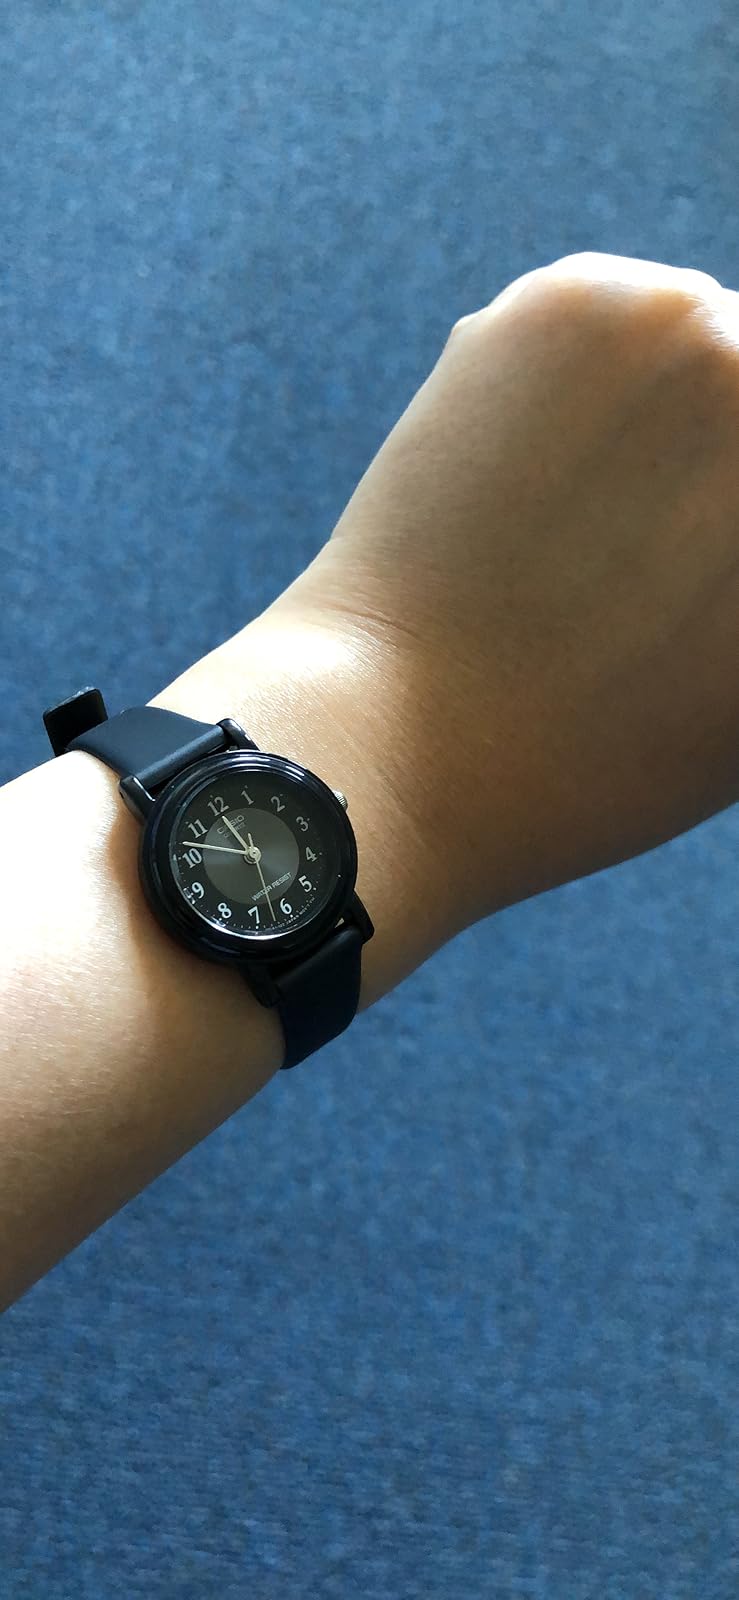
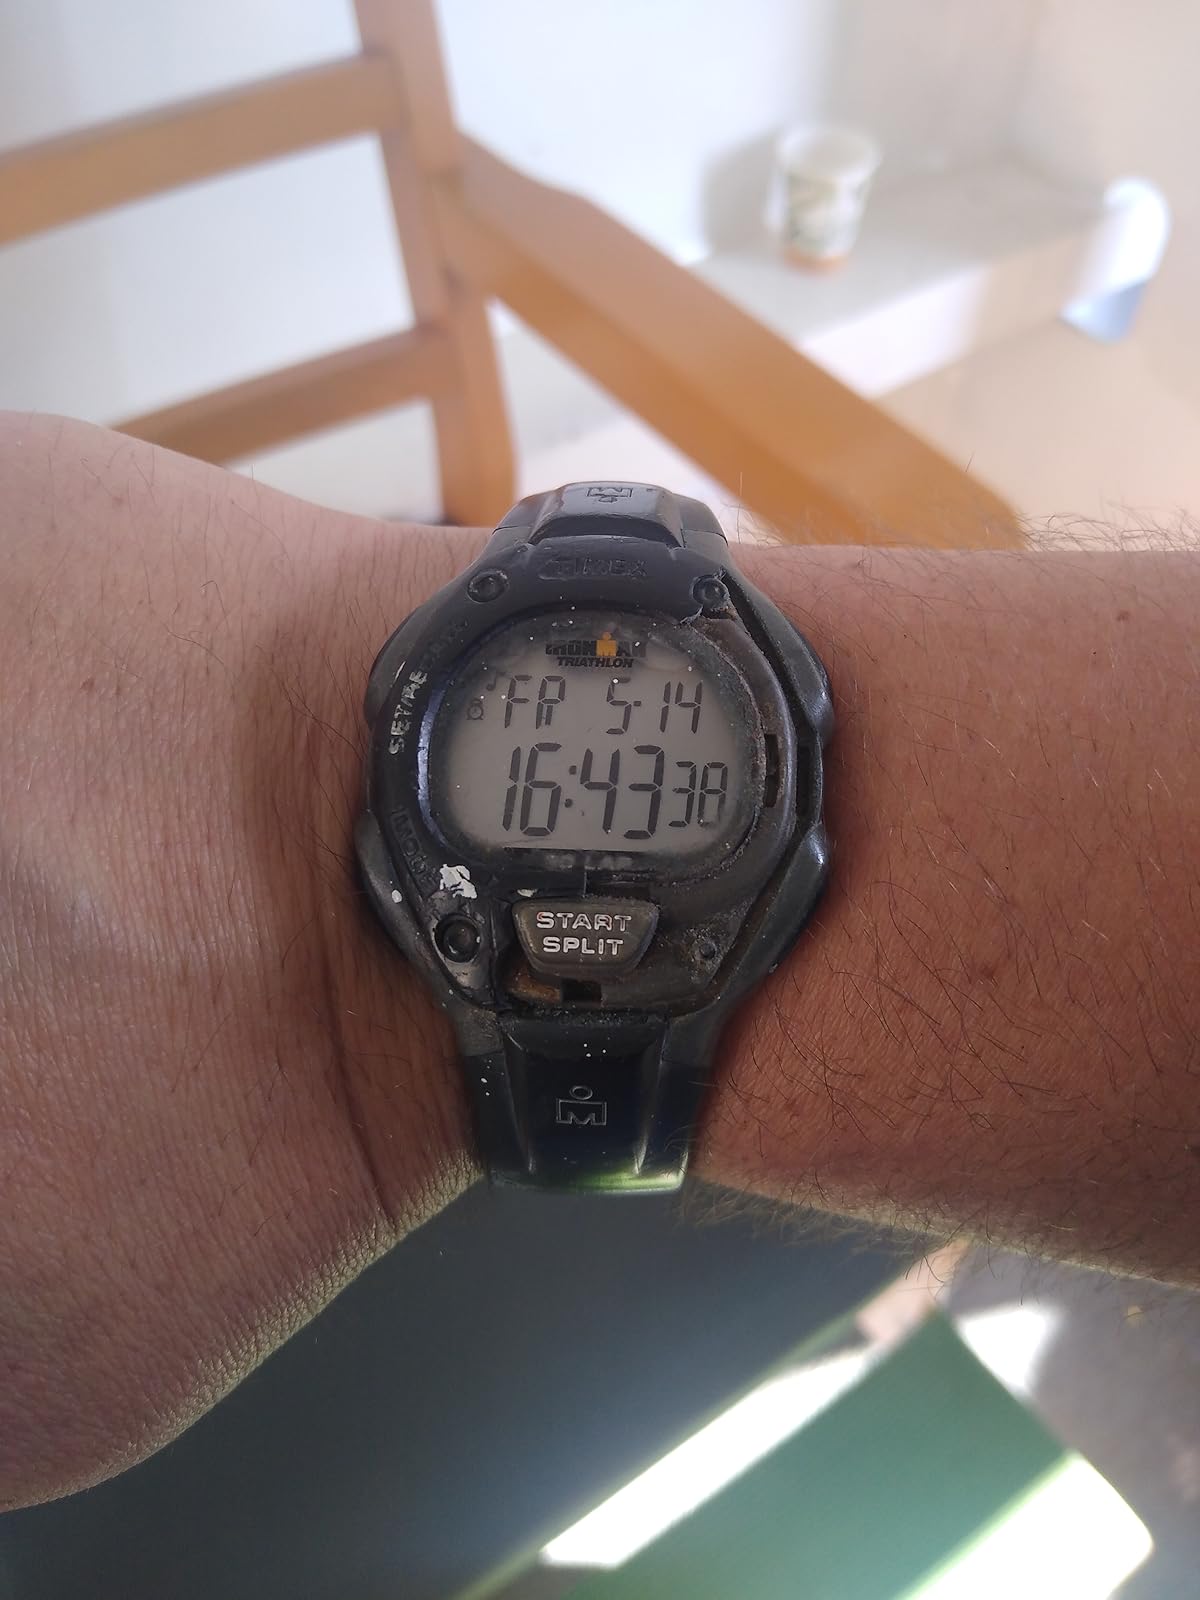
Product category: accessories_watch
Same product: no